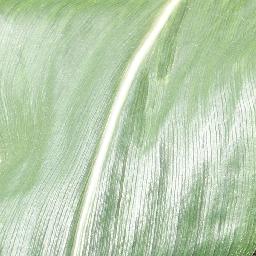
Label: Corn_(Maize)___Healthy